Chhattisgarh

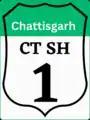
Chitrakote Falls

Chhattisgarh is a landlocked state in Central India. It is the ninth largest state by area, and with a population of roughly 30 million, the seventeenth most populous. It borders seven states – Uttar Pradesh to the north, Madhya Pradesh to the northwest, Maharashtra to the southwest, Jharkhand to the northeast, Odisha to the east, Andhra Pradesh and Telangana to the south. Formerly a part of Madhya Pradesh, it was granted statehood on 1 November 2000 with Raipur as the designated state capital.